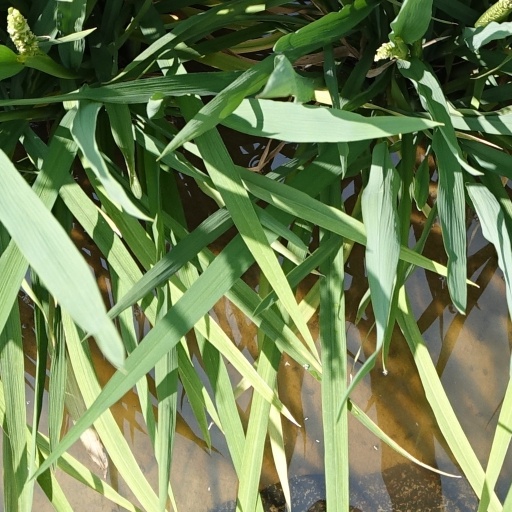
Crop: rice